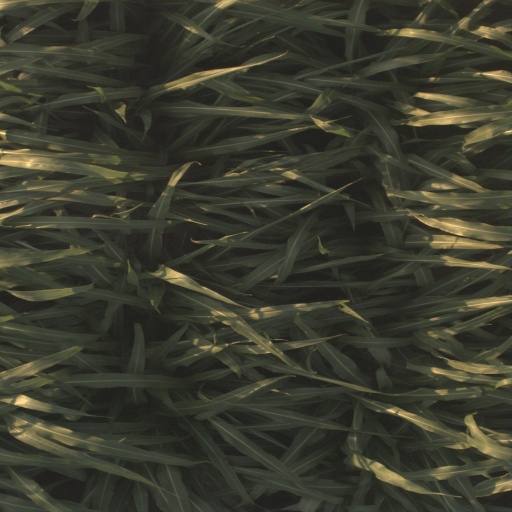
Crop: sorghum